Heinkel He 115

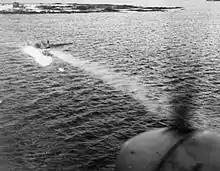
He 115 shot down by de Havilland Mosquito.

Apart from its use as a minelayer and torpedo bomber, the He 115 was used for coastal reconnaissance and by KG 200 to drop agents behind enemy lines.